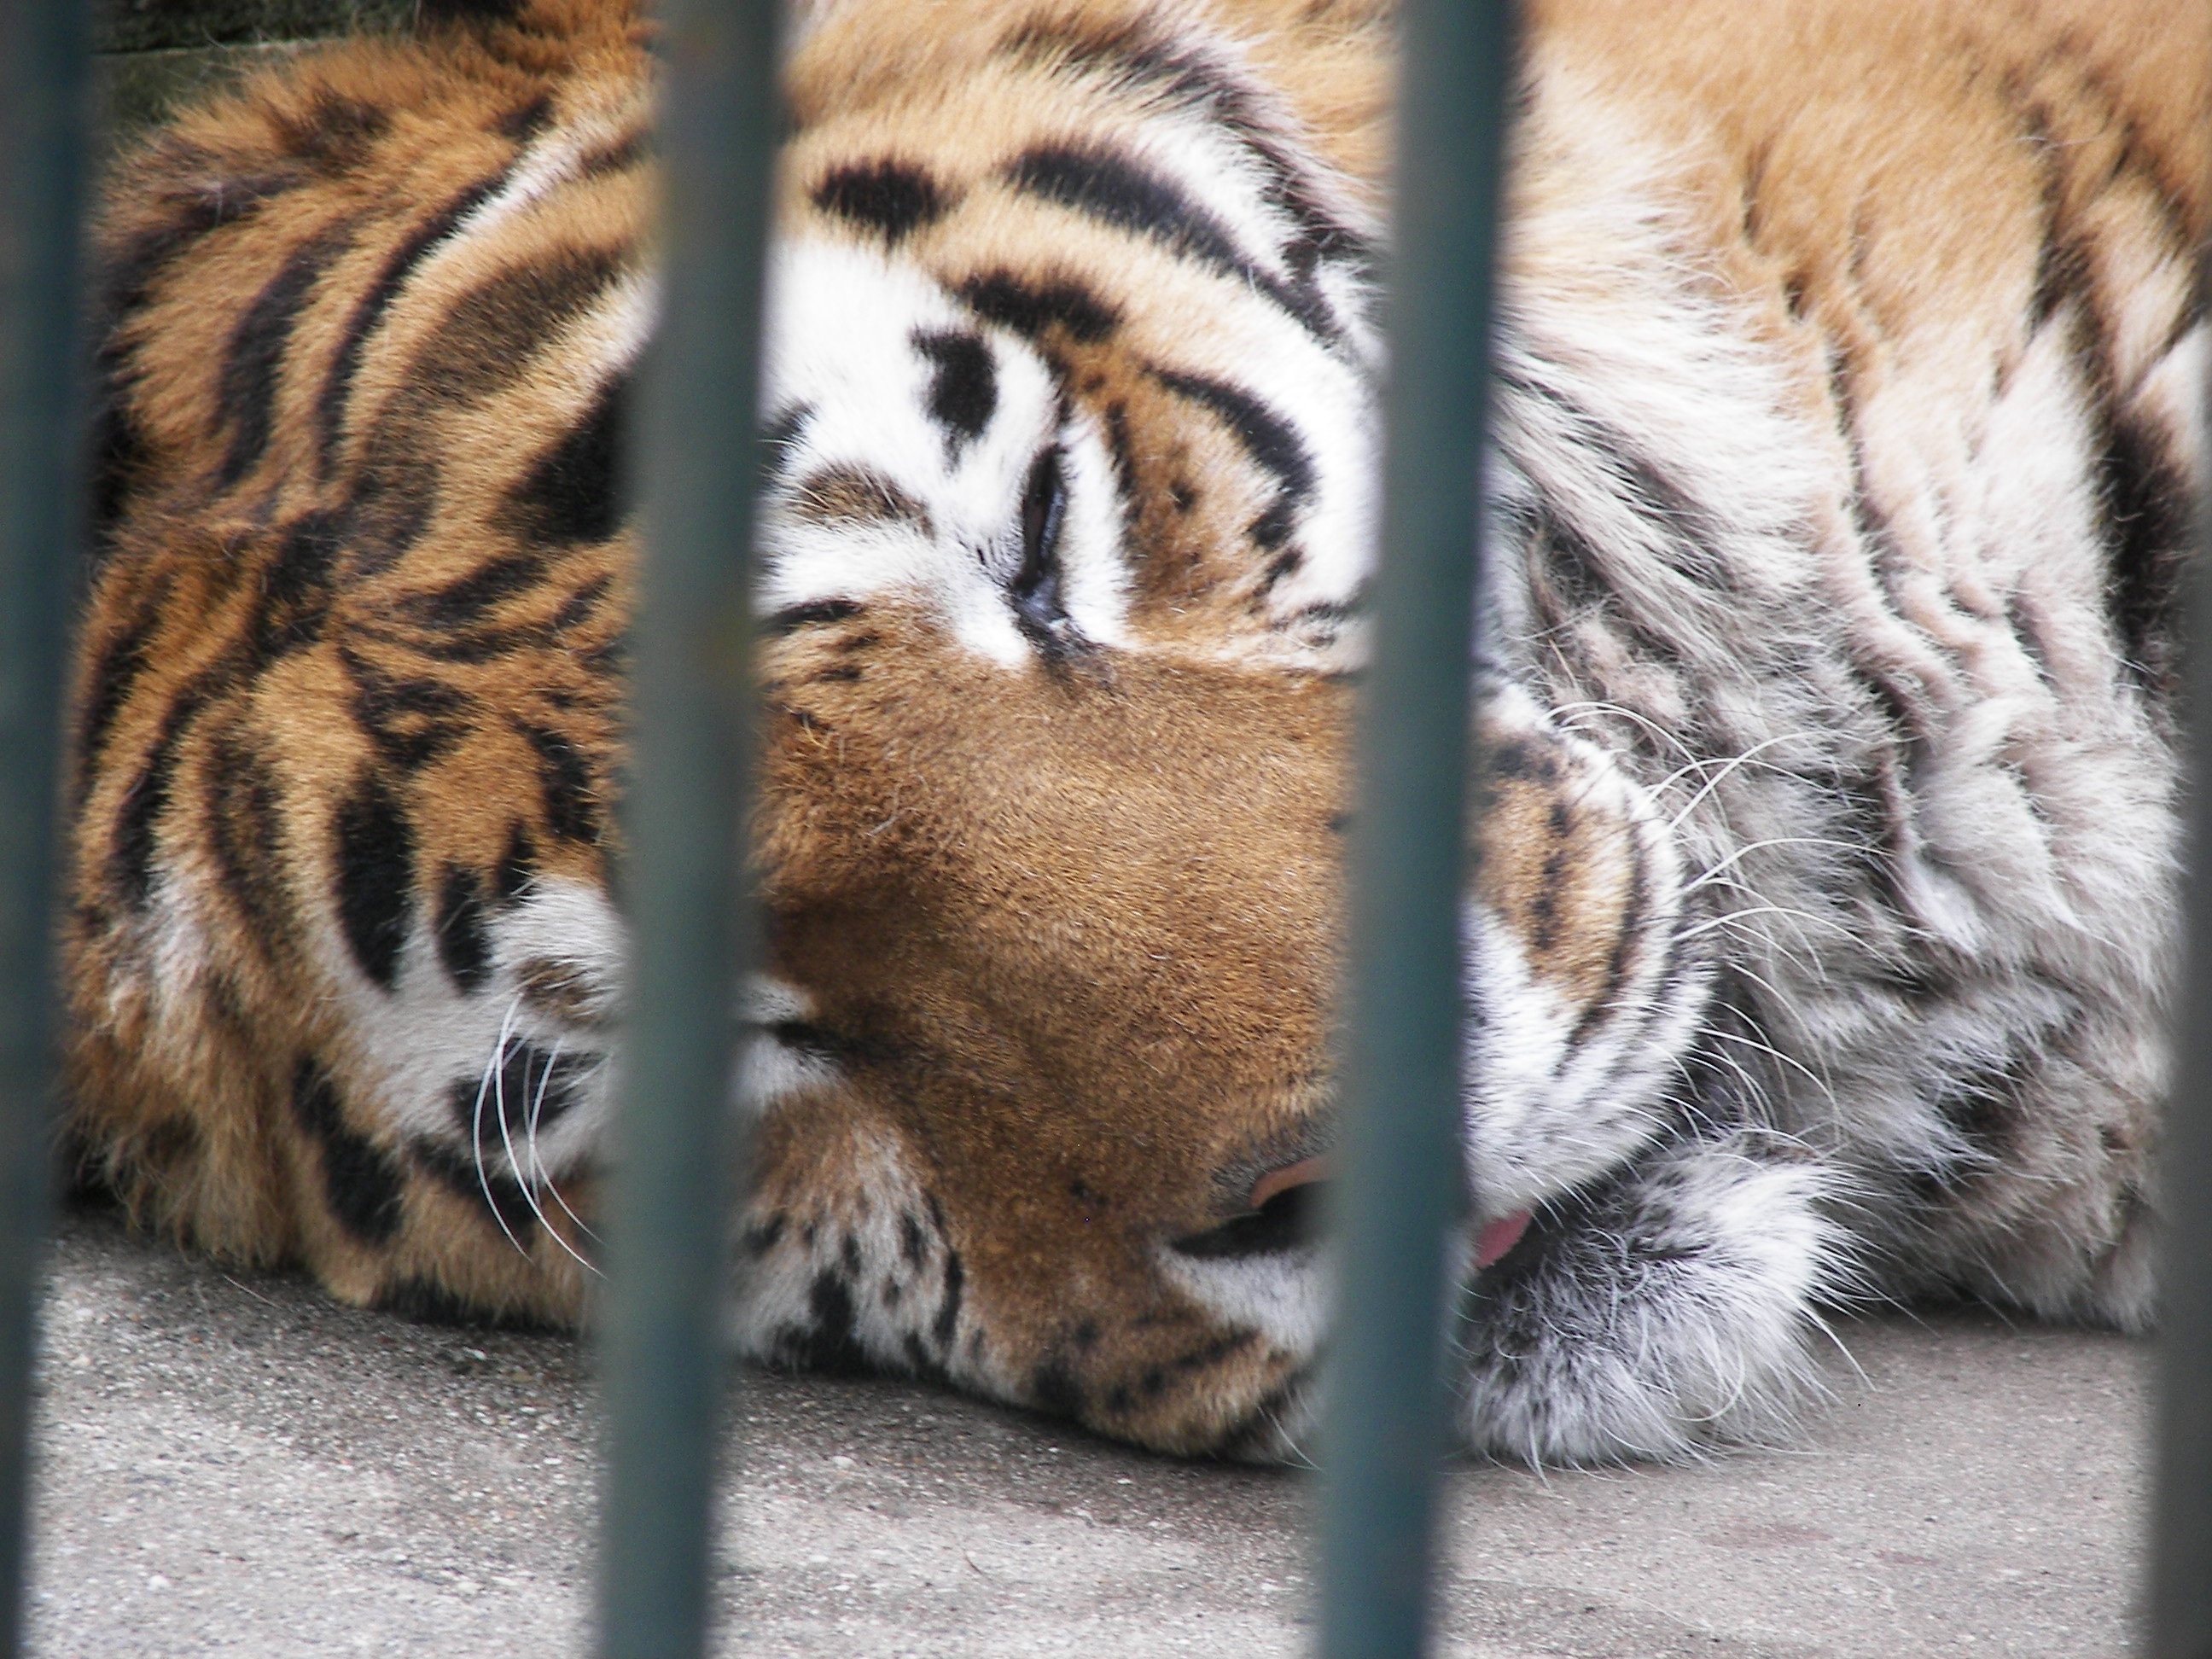
wildlife, zoo, fur, mammal, fauna, lion, cage, whiskers, tiger, vertebrate, big cats, cat like mammal